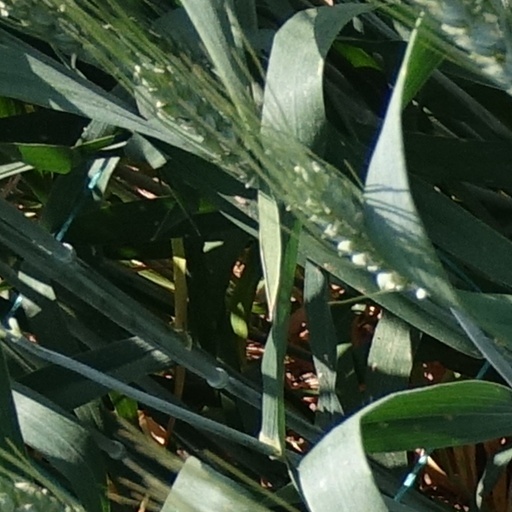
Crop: wheat